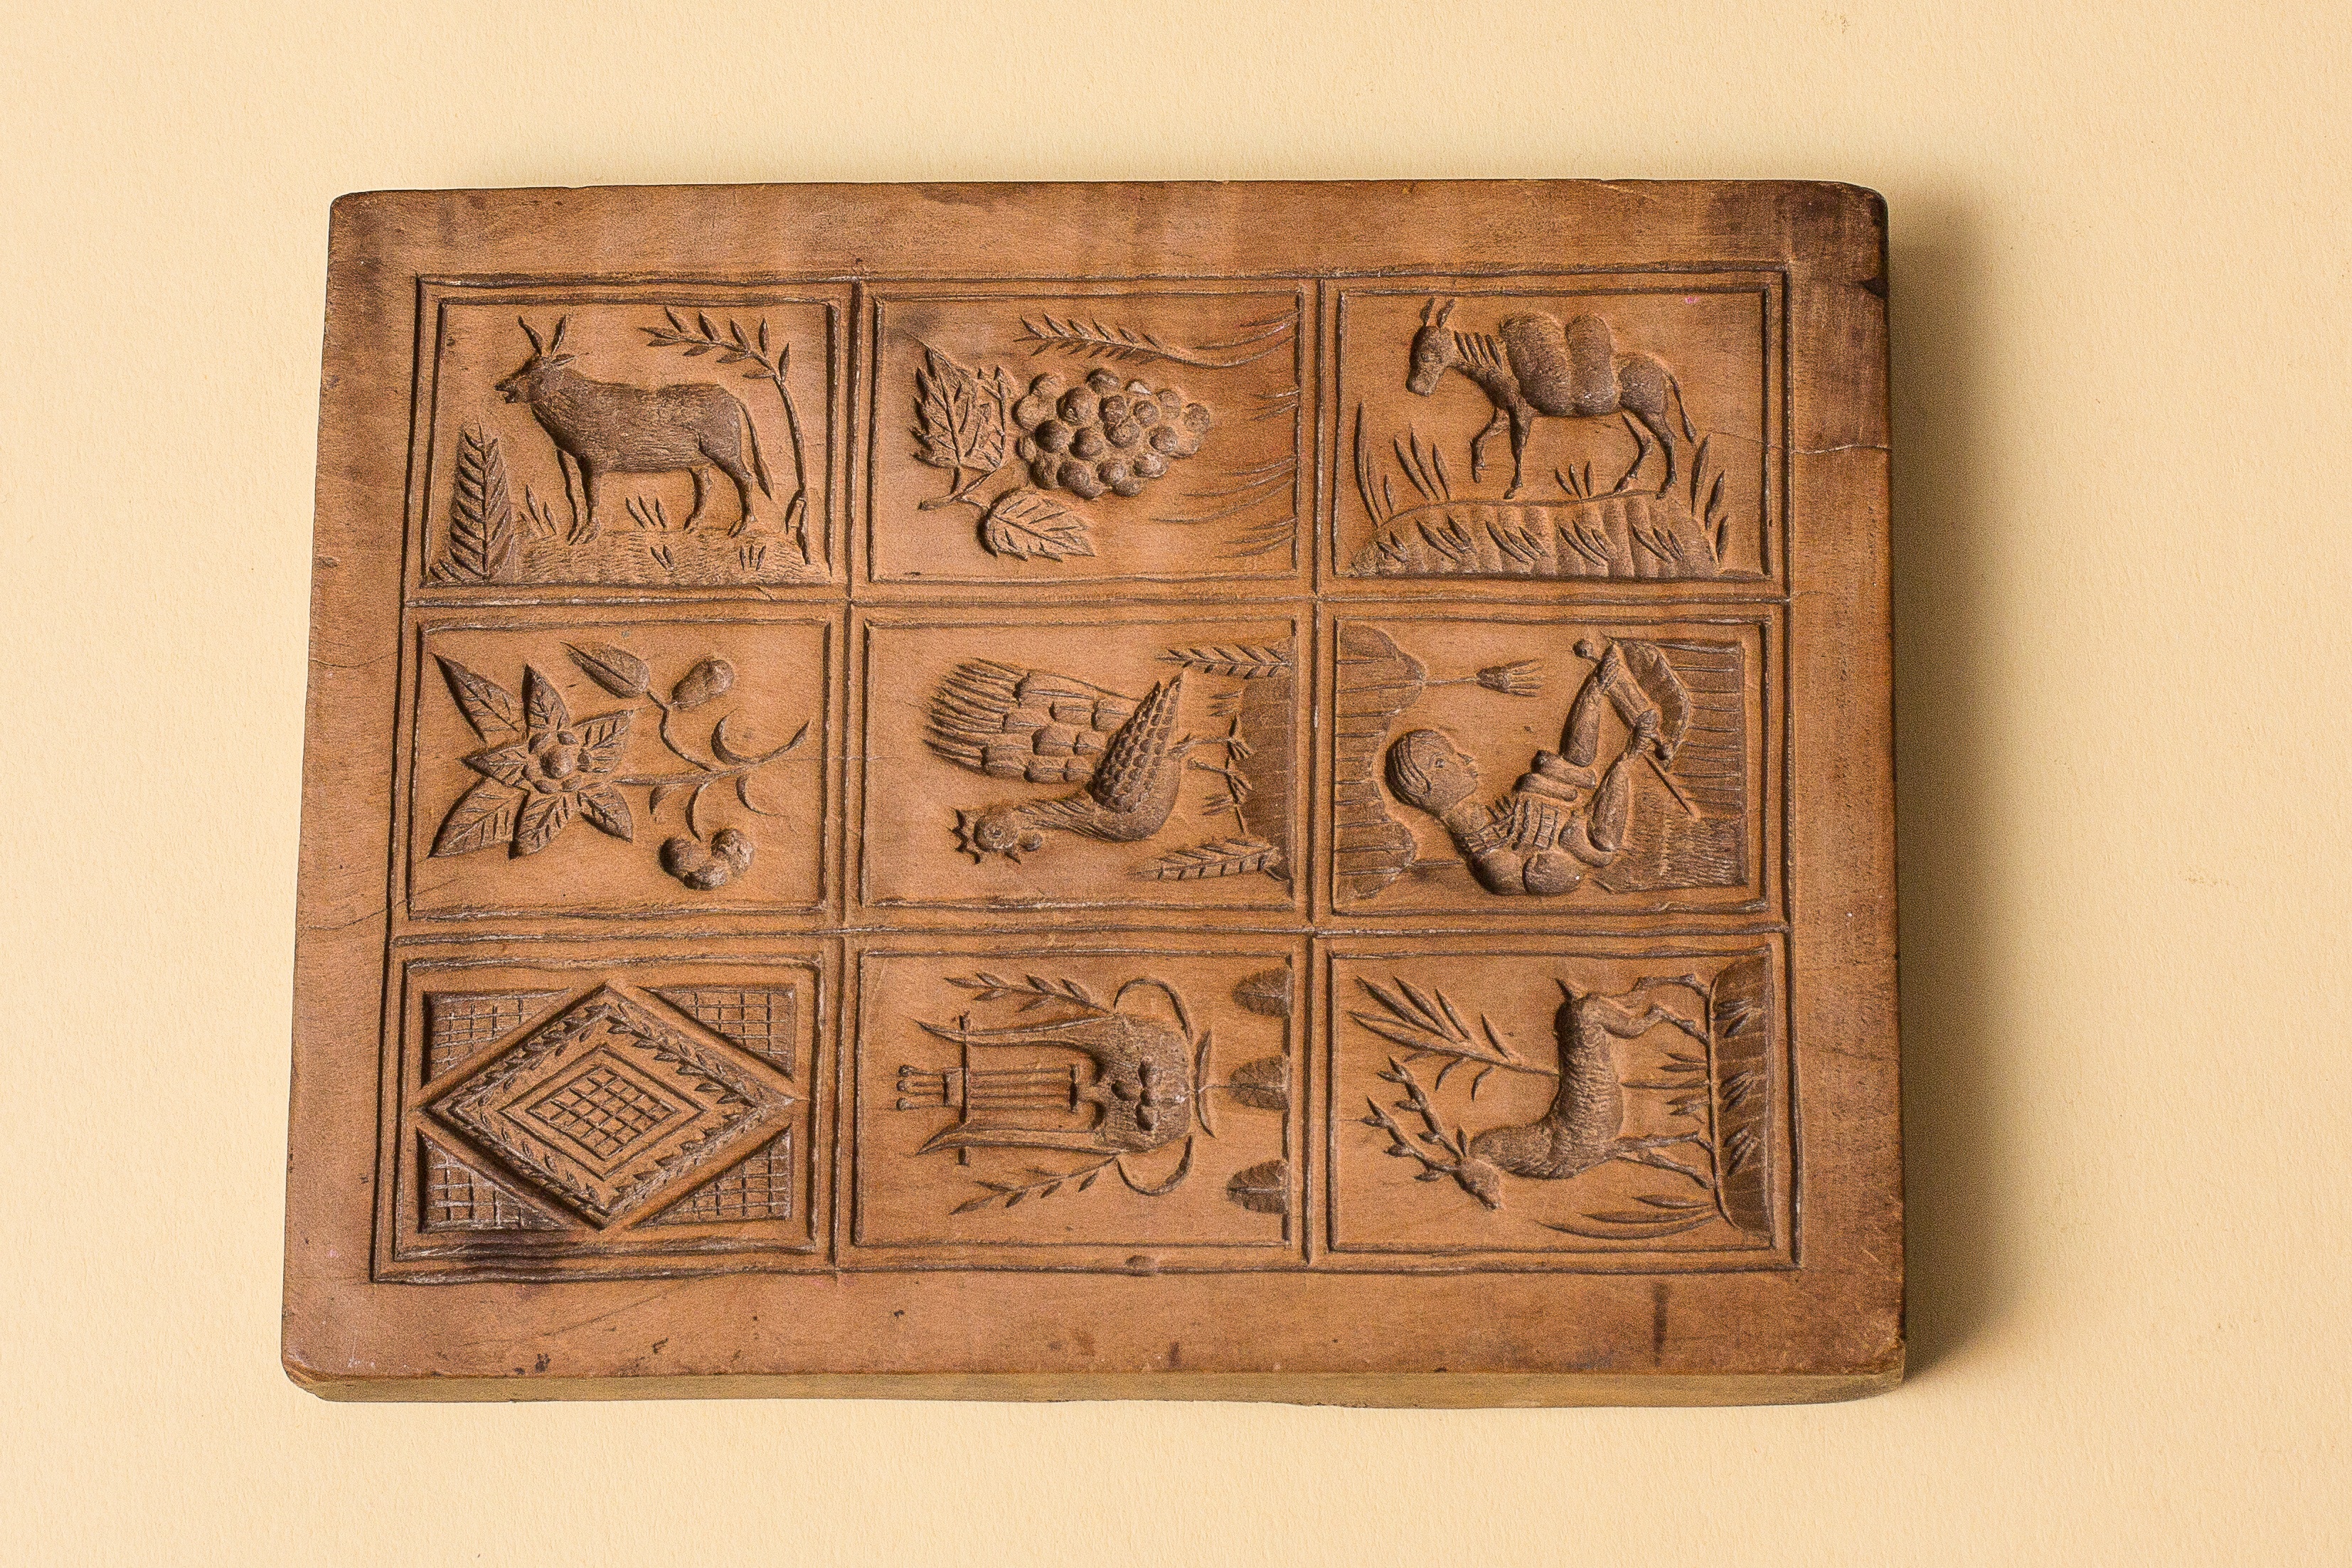
wood, antique, model, furniture, chest, carve, christmas cookies, drawing, picture frame, carving, relief, folk, wood carving, springerle, baking dish, wood form